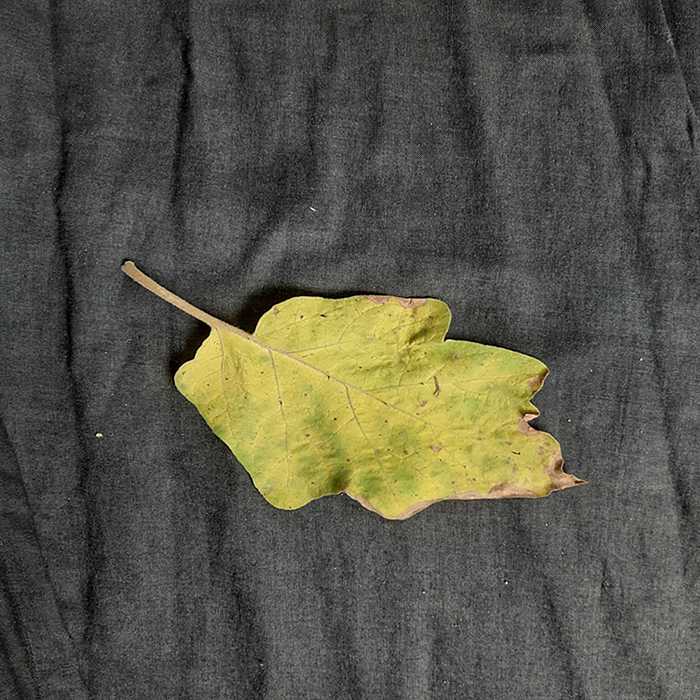
Plant: Eggplant
Label: Eggplant verticillium wilt